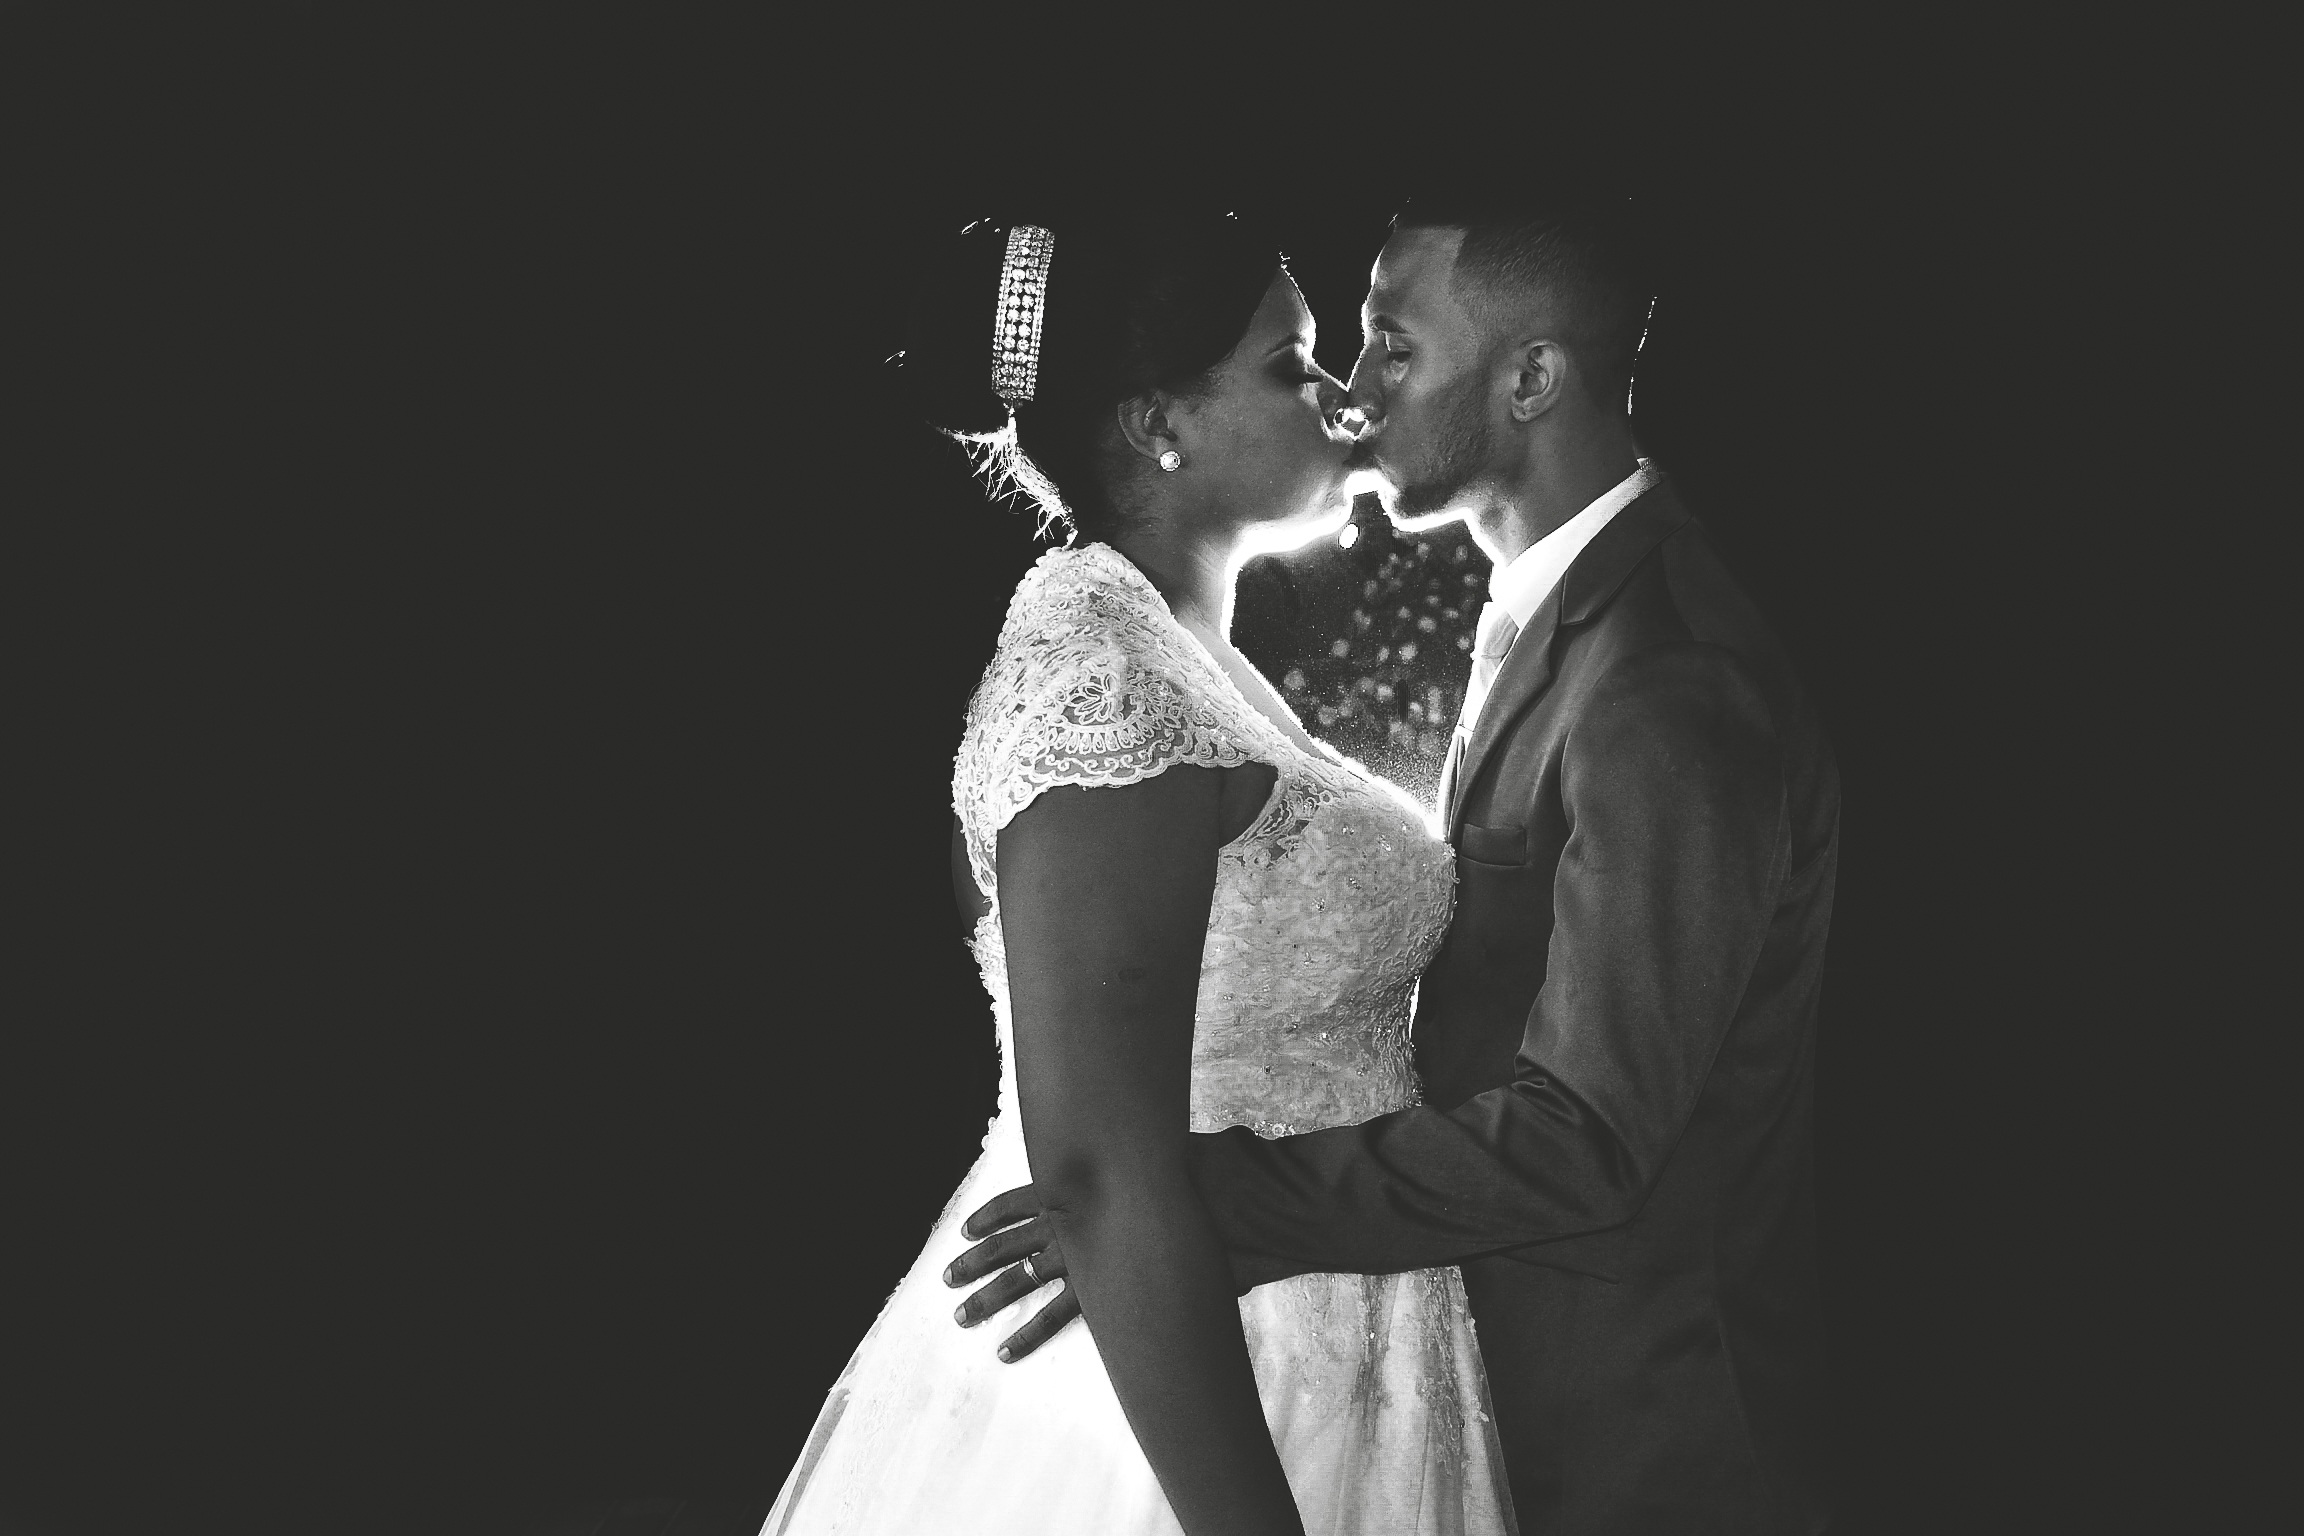
black and white, woman, photography, time, dance, portrait, romantic, monochrome, bride, groom, marriage, life, wife, alliance, happiness, single, photograph, passion, joy, beautiful, casal, boyfriends, love story, complicity, feeling, husband, union, linda, couple in love, grooms, of love, happy couple, romanticism, trashthedress, in love, new life, monochrome photography, wedding pictures, couple photos